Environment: real
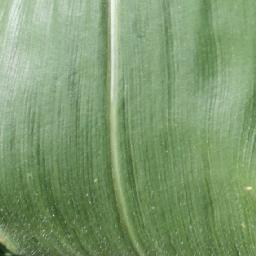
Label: healthy